National Weather Service New Orleans/Baton Rouge, Louisiana

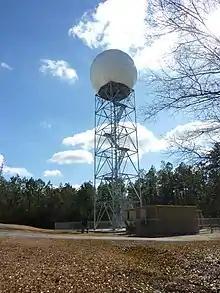
The KLIX NEXRAD radar in Slidell.

The National Weather Service Weather Forecast Office New Orleans/Baton Rouge has its origins in a U.S. Army Signal Service office opened in Downtown New Orleans on October 4, 1870. A hurricane forecast center operated in the New Orleans office from 1935 until 1966, when its responsibilities were transferred to the National Hurricane Center. In 1979, the New Orleans forecast office moved to Slidell, merging with the radar observatory that had operated there since 1972. In 1993, the Baton Rouge forecast office was closed and its functions were transferred to the office in Slidell. In November 2023, it was notified to the public that the radar would be moved someplace else as it would provide better coverage of any weather that needed to be monitored. From that point until March 2024 meteorologists had to rely on radars at Lake Charles from the west and Mobile from the east. In March 2024, the new radar was stationed in Hammond and now provides coverage in between Lake Charles and Mobile.